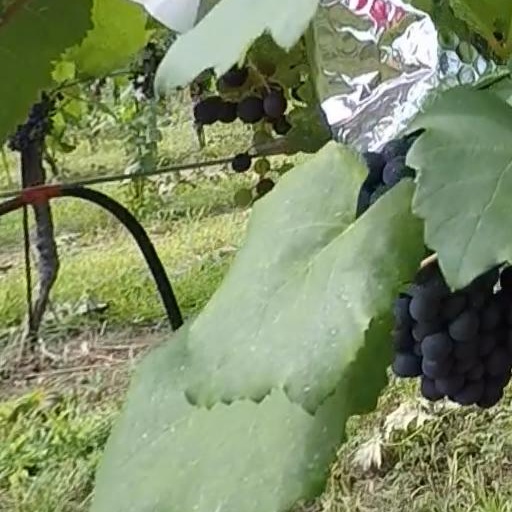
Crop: grape